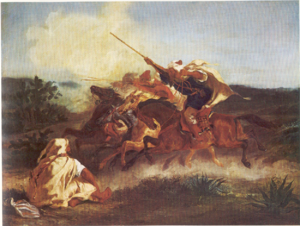
Städel / Samling / 19. århundrede
Städelsches Kunstinstitut und Städtische Galerie, i folkemunde: Städel, er et kunstmuseum i Frankfurt am Main, Tyskland. Museet har en af de mest omfangsrige og betydningsfulde samlinger i Tyskland.